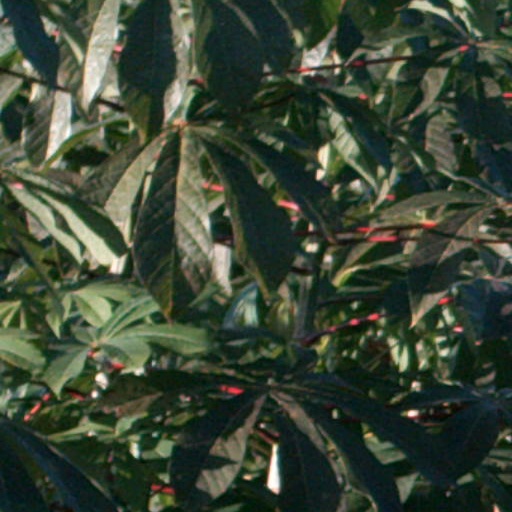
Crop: cassava